Lenny Trčková

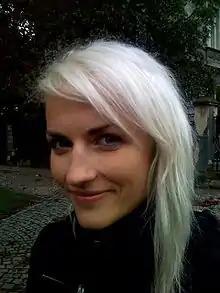

Lenny Trčková (born August 5, 1978) is a Czech radio presenter, TV presenter and model. She lives in Prague.